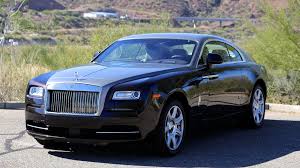
Label: noambulance